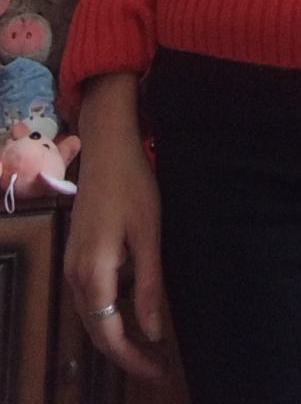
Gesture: no_gesture